Aromanians in Bulgaria

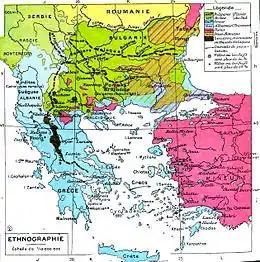
An 1898 ethnic map of the Balkans. Aromanians, featured in black, can be seen scattered all over modern Bulgaria. The closely related Romanians, shown in yellow, are also present in the north of the country.

Aromanians arrived in Bulgaria in several waves of migration. Firstly, a group of Aromanian craftmen and tradesmen migrated to what is now the country in the 17th century. The descendants of these people are largely assimilated now, with only remnants of Aromanian culture and a weak Aromanian identity that goes together with a main and more relevant Bulgarian one. Also notable are herders from the Gramos Mountains of Greece who emigrated to modern Bulgaria during the 18th century. Their descendants have a stronger Aromanian identity nowadays in comparison to that of the 17th-century Aromanians that came to Bulgaria. Furthermore, some Aromanians left Moscopole in modern Albania, formerly a cultural center for all the Aromanian nation, following its destruction during the second half of the 18th century, with some emigrating to modern Bulgaria but also to other countries such as modern Serbia and parts of modern North Macedonia. These Aromanians would become important figures for the national movements of these countries, including Bulgaria, and would end up receiving the name "Tsintsar", term which ended up being embraced by the Aromanians in Serbia.